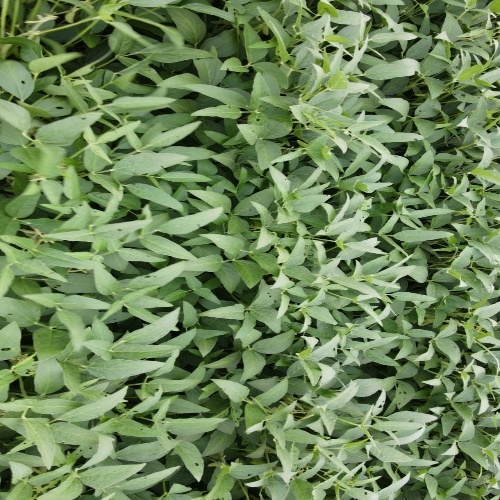
Label: Diabrotica_speciosa